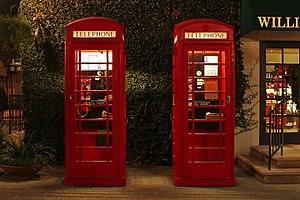
Une cabine téléphonique est un édicule situé sur l'espace public, muni d'un téléphone permettant d'émettre et, éventuellement, de recevoir des communications qui sont réglées avec une carte à puce ou des pièces de monnaie. Sa fonction est de permettre à celui qui téléphone ou y reçoit un appel, de s'isoler du bruit ambiant, d'y tenir une conversation privée, tout en étant abrité des intempéries.